Mariano-Florentino Cuéllar

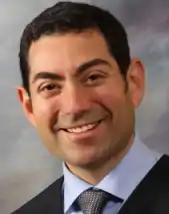
Cuéllar's official California Supreme Court photo in January 2015

Cuéllar served on the Supreme Court of California from January 2015 until November 2021. His record has been described as reflecting a “practical view of the law that shows in both his questions during hearings and in his written rulings.” Cuéllar "wrote some of the court’s highest profile rulings and led an effort to break down language barriers in courthouses throughout the state." His opinions include: